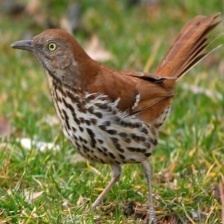
Species: BROWN THRASHER
Scientific name: TOXOSTOMA RUFUM